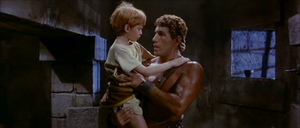
La Vengeance d'Ursus est un film italien réalisé par Luigi Capuano, sorti en 1961.